Military of the Qing dynasty

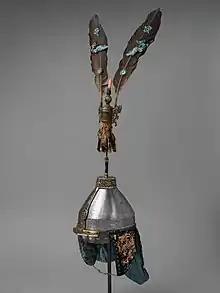
Qing helmet, 17th-18th c.

Foreign observers reported that, when their training was complete, the troops stationed in the Wuchang garrison were the equal of contemporary European forces. Mass media in the west during this era portrayed China as a rising military power due to its modernization programs and as a major threat to the western world, invoking fears that China would successfully conquer western colonies like Australia. Chinese armies were praised by John Russell Young, US envoy, who commented that "nothing seemed more perfect" in military capabilities, predicting a future confrontation between America and China." The Russian military observer D. V. Putiatia visited China in 1888 and found that in Northeastern China (Manchuria) along the Chinese-Russian border, the Chinese soldiers were potentially able to become adept at "European tactics" under certain circumstances, and the Chinese soldiers were armed with modern weapons like Krupp artillery, Winchester carbines, and Mauser rifles. On the eve of the First Sino-Japanese War, the German General Staff predicted a Japanese defeat and William Lang, who was a British advisor to the Chinese military, praised Chinese training, ships, guns, and fortifications, stating that "in the end, there is no doubt that Japan must be utterly crushed".